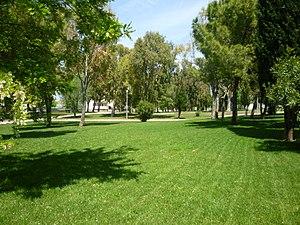
Li Punti est une frazione située en périphérie de la commune de Sassari